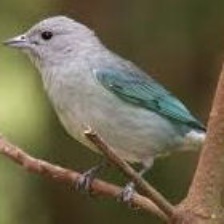
Species: AZURE TANAGER
Scientific name: THRAUPIS CYANOPTERA